1914 Allan Cup

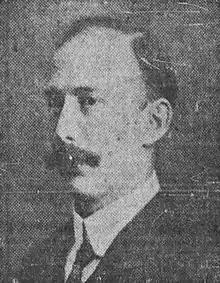
Black and white photo of a middle-aged man wearing a suit and tie

The Winnipeg Amateur Hockey League debated whether or not players from the Strathconas were in a lower level of hockey and eligible to be a reserve player. Trustees for the Allan Cup also struggled to determine player eligibility since there was no authoritative national body to classify leagues by the level of play. When Allan Cup trustee William Northey ruled that Dick Irvin of the Strathconas was ineligible to compete, the Monarchs refused to defend the Allan Cup. Marples considered the Strathconas to be a reserve team for the Monarchs and that the decision was unfair to his team. After three days of negotiating, the Monarchs agreed to play without Irvin in a one-game Allan Cup challenge versus the Kenora Thistles, instead of the customary two-game series decided on total goals scored. The Monarchs won by a 6–2 score versus the Kenora Thistles.